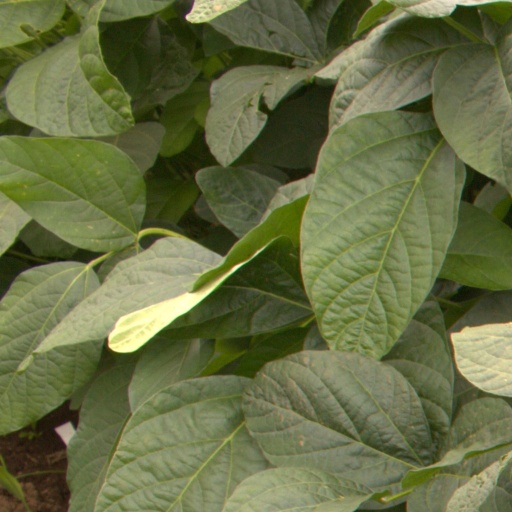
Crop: soybean